Buckingham railway station

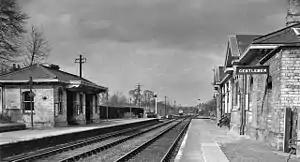
The station in 1962

Buckingham was a railway station which served Buckingham, the former county town of Buckinghamshire, England, between 1850 and 1966.